Fifty-state strategy

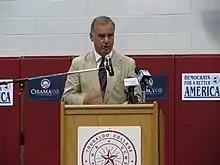
Howard Dean in 2008, during his time as chairman of the Democratic National Committee

Howard Dean pursued an explicit "fifty-state strategy" as chairman of the Democratic National Committee, putting resources into building a Democratic Party presence even where Democrats had been thought unlikely to win federal positions, in hopes that getting Democrats elected to local and state positions, and increasing awareness of Democrats in previously conceded areas, would result in growing successes in future elections. Democrats who supported the strategy have said that abandoning "red states" as lost causes only allowed the Republican Party to grow even stronger in areas where it was unchallenged, resulting in lopsided losses for Democrats in even more races.